Debsirin School

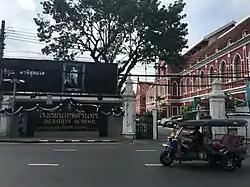

Today, Debsirin School has a strong alumni network (Debsirin Alumni Association) under royal patronage, several prime ministers of Thailand and members of the royal family. The school also operates as a "living museum", containing exhibits on the history of the school and the development of Thai education.